Electricity sector in Mexico

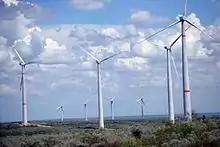
Wind turbines at the Parques Eólicos Ventika located in General Bravo

Wind power production is still very limited in Mexico, although the country's potential is estimated to be very high. Three main areas for wind generation have been identified: the Isthmus of Tehuantepec, in the state of Oaxaca; La Rumorosa, in the state of Baja California; The area of the Gulf of California, which includes Baja California, Baja California Sur, Sonora and Sinaloa, the Yucatán Peninsula, and the states of Zacatecas, Hidalgo, Veracruz.